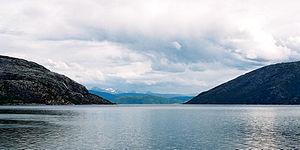
Le Vefsnfjord est un fjord situé dans le comté norvégien de Nordland, dans la partie sud du Helgeland. Ce bras de mer d'environ 60 km naît du côté atlantique à Tjøtta. La rivière Vefsna se jette dans le fjord à l'est, et la Route européenne 6 le longe au sud-est.